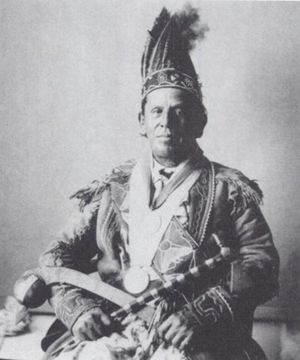
Peter Jones est un pasteur méthodiste Ojibwé, interprète et écrivain de Burlington Heights, Haut Canada. Son nom Ojibwé est Kahkewāquonāby, ce qui signifie « Plumes agitées ». En Mohawk, son nom était Desagondensta, que l'on peut traduire par « il garde le peuple debout ». Dans sa jeunesse, il est à la tête d'une bande du Mississaugas qui sement la zizanie sur le territoire. En tant que prêcheur et chef, il joue un rôle politique, permettant de faire vivre son peuple en cohabitation avec les Européens.